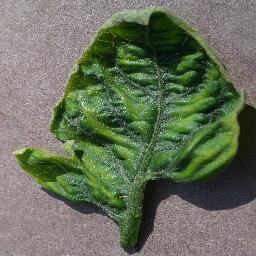
Label: Tomato___Tomato_Yellow_Leaf_Curl_Virus